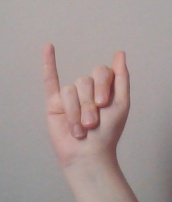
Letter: meem